Armistice Army

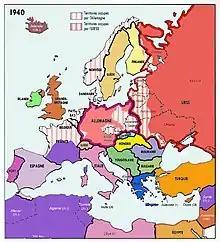
The map clearly shows the division of France as per all the historical realities of the era: Nazi Germany annexed Alsace Lorraine, and occupied northern metropolitan France and all the Atlantic coastline down to the border with Spain. That left the rest of France, including the remaining two-fifths of southern and eastern metropolitan France and Overseas France North Africa, unoccupied, and under the control of a collaborationist French government based at the city of Vichy, and headed by Marshal Philippe Pétain.

Article IV of the Armistice of 22 June 1940 allowed for a small French army — the Army of the Armistice ("Armée de l'Armistice") — stationed in the Zone libre (Unoccupied France), and the French colonial empire overseas. It was headed by Marshal Philippe Pétain, hero of World War I. The function of these forces was to keep internal order and to defend French territories from Allied assault. The French forces were to remain under the overall direction of the German armed forces.